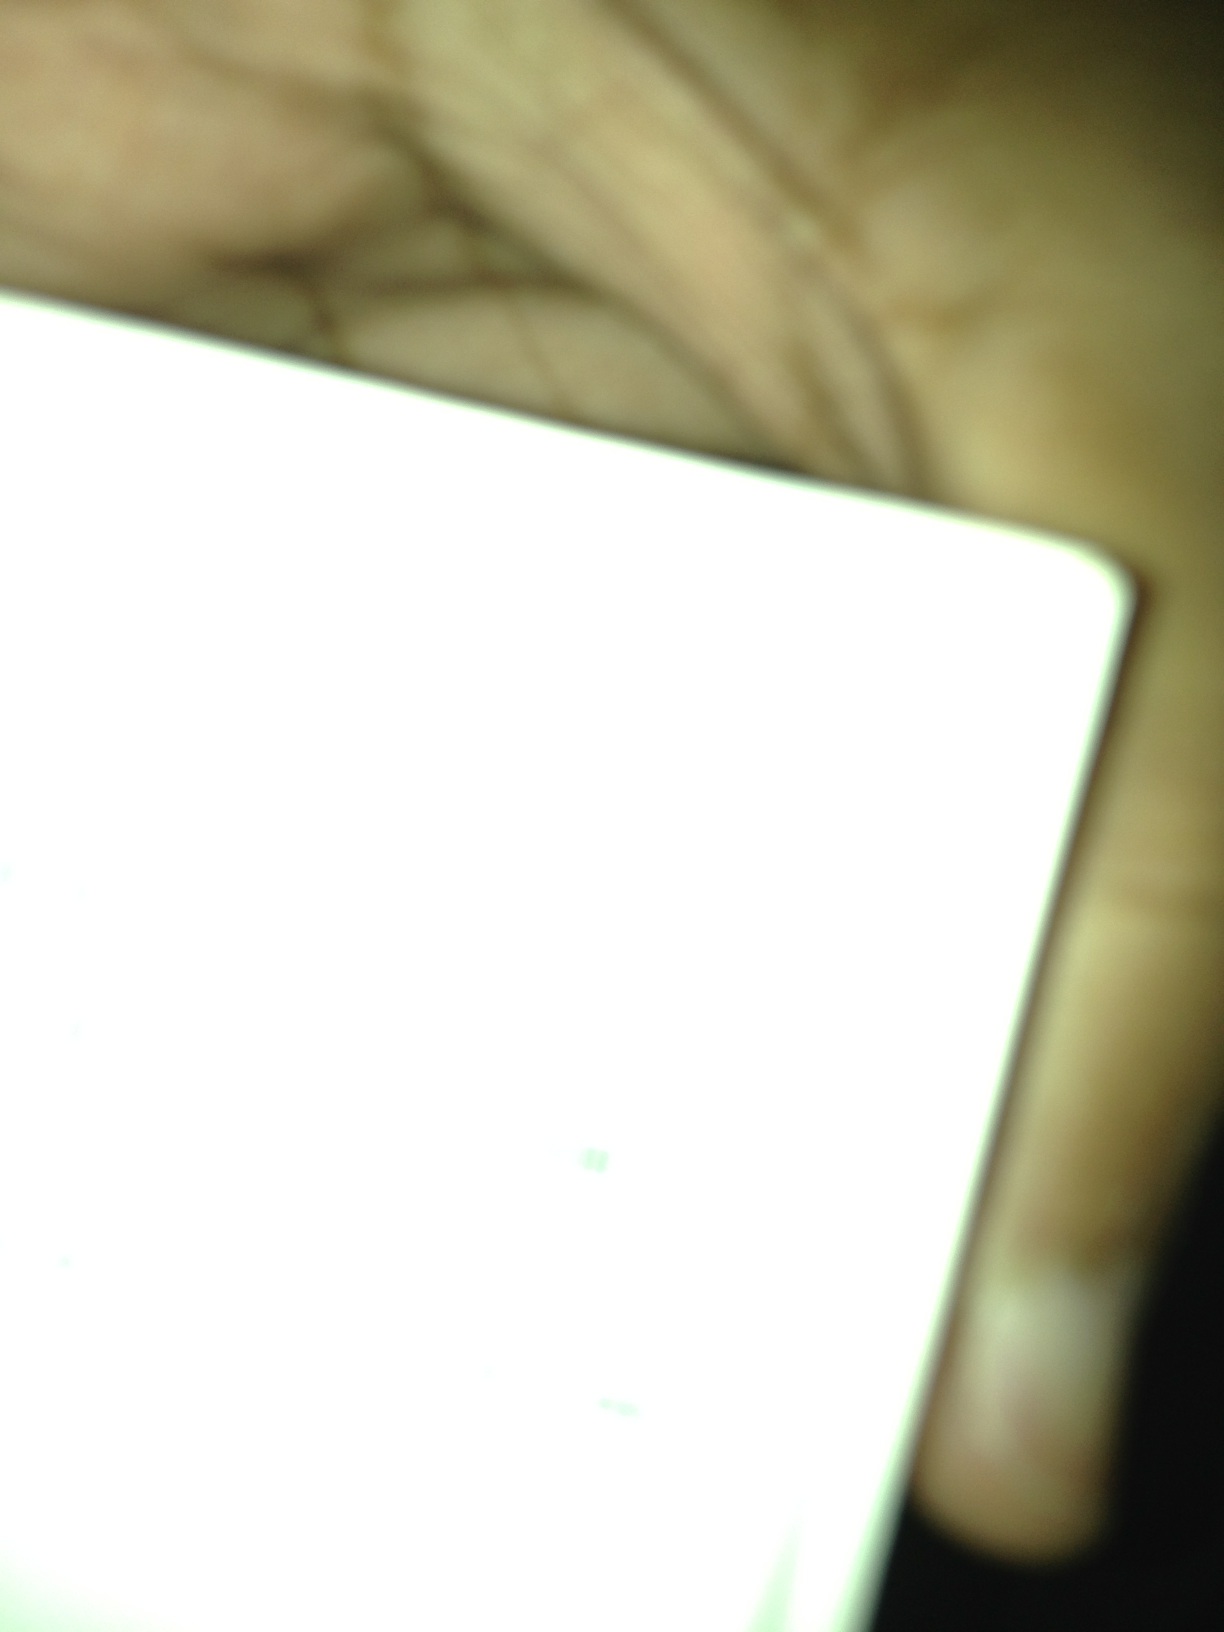Question: Whats this barcode say?
Answer: unanswerable